Mama Bhanja

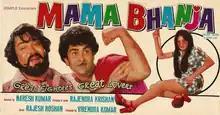
Promotional Poster

Mama Bhanja is a 1977 Bollywood film directed by Naresh Kumar.